Allied invasion of Italy

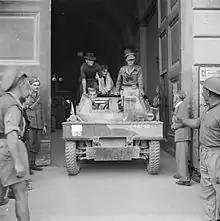
Daimler scout car of the 1st King's Dragoon Guards at the town hall in Naples, 1 October 1943.

The U.S. VI Corps had by this time lost the best part of three battalions, and so the forward units of both its divisions were withdrawn to reduce the length of the defensive line. The 45th Division consolidated at the Sele - Calore position while the 36th Division was on the high ground on the seaward side of the La Caso stream (which flowed into the Calore). The new perimeter was held with the assistance of Major General Matthew Ridgway's 82nd Airborne Division. Two battalions (roughly 1,300 paratroopers) of Colonel Reuben Tucker's 504th Parachute Infantry Regiment (PIR), after the cancellation of Giant II, had been assigned to execute the final version of Operation Giant I at Capua on the evening of 13 September. Instead, they jumped inside the beachhead, guided by Rebecca/Eureka beacons and moved immediately into the line on the right of VI Corps. The next night, with the crisis past, 2,100 paratroops of Colonel James Gavin's 505th PIR also parachuted into the beachhead and reinforced the two battalions of the 504th. A clear sign of the crisis passing was when, on the afternoon of 14 September, the final unit of 45th Division, the 180th Infantry Regiment, landed, Clark was able to place it in reserve rather than in the line. The 325th Glider Infantry Regiment, reinforced by the 3rd Battalion, 504th PIR, landed by sea on 15 September. A night drop of 600 paratroops of the 509th Parachute Infantry Battalion to disrupt German movements behind the lines in the vicinity of Avellino was widely dispersed and failed, incurring significant casualties. In the X Corps sector the lead elements of Major General George Erskine's British 7th Armoured Division began to land, along with the 23rd Armoured Brigade.